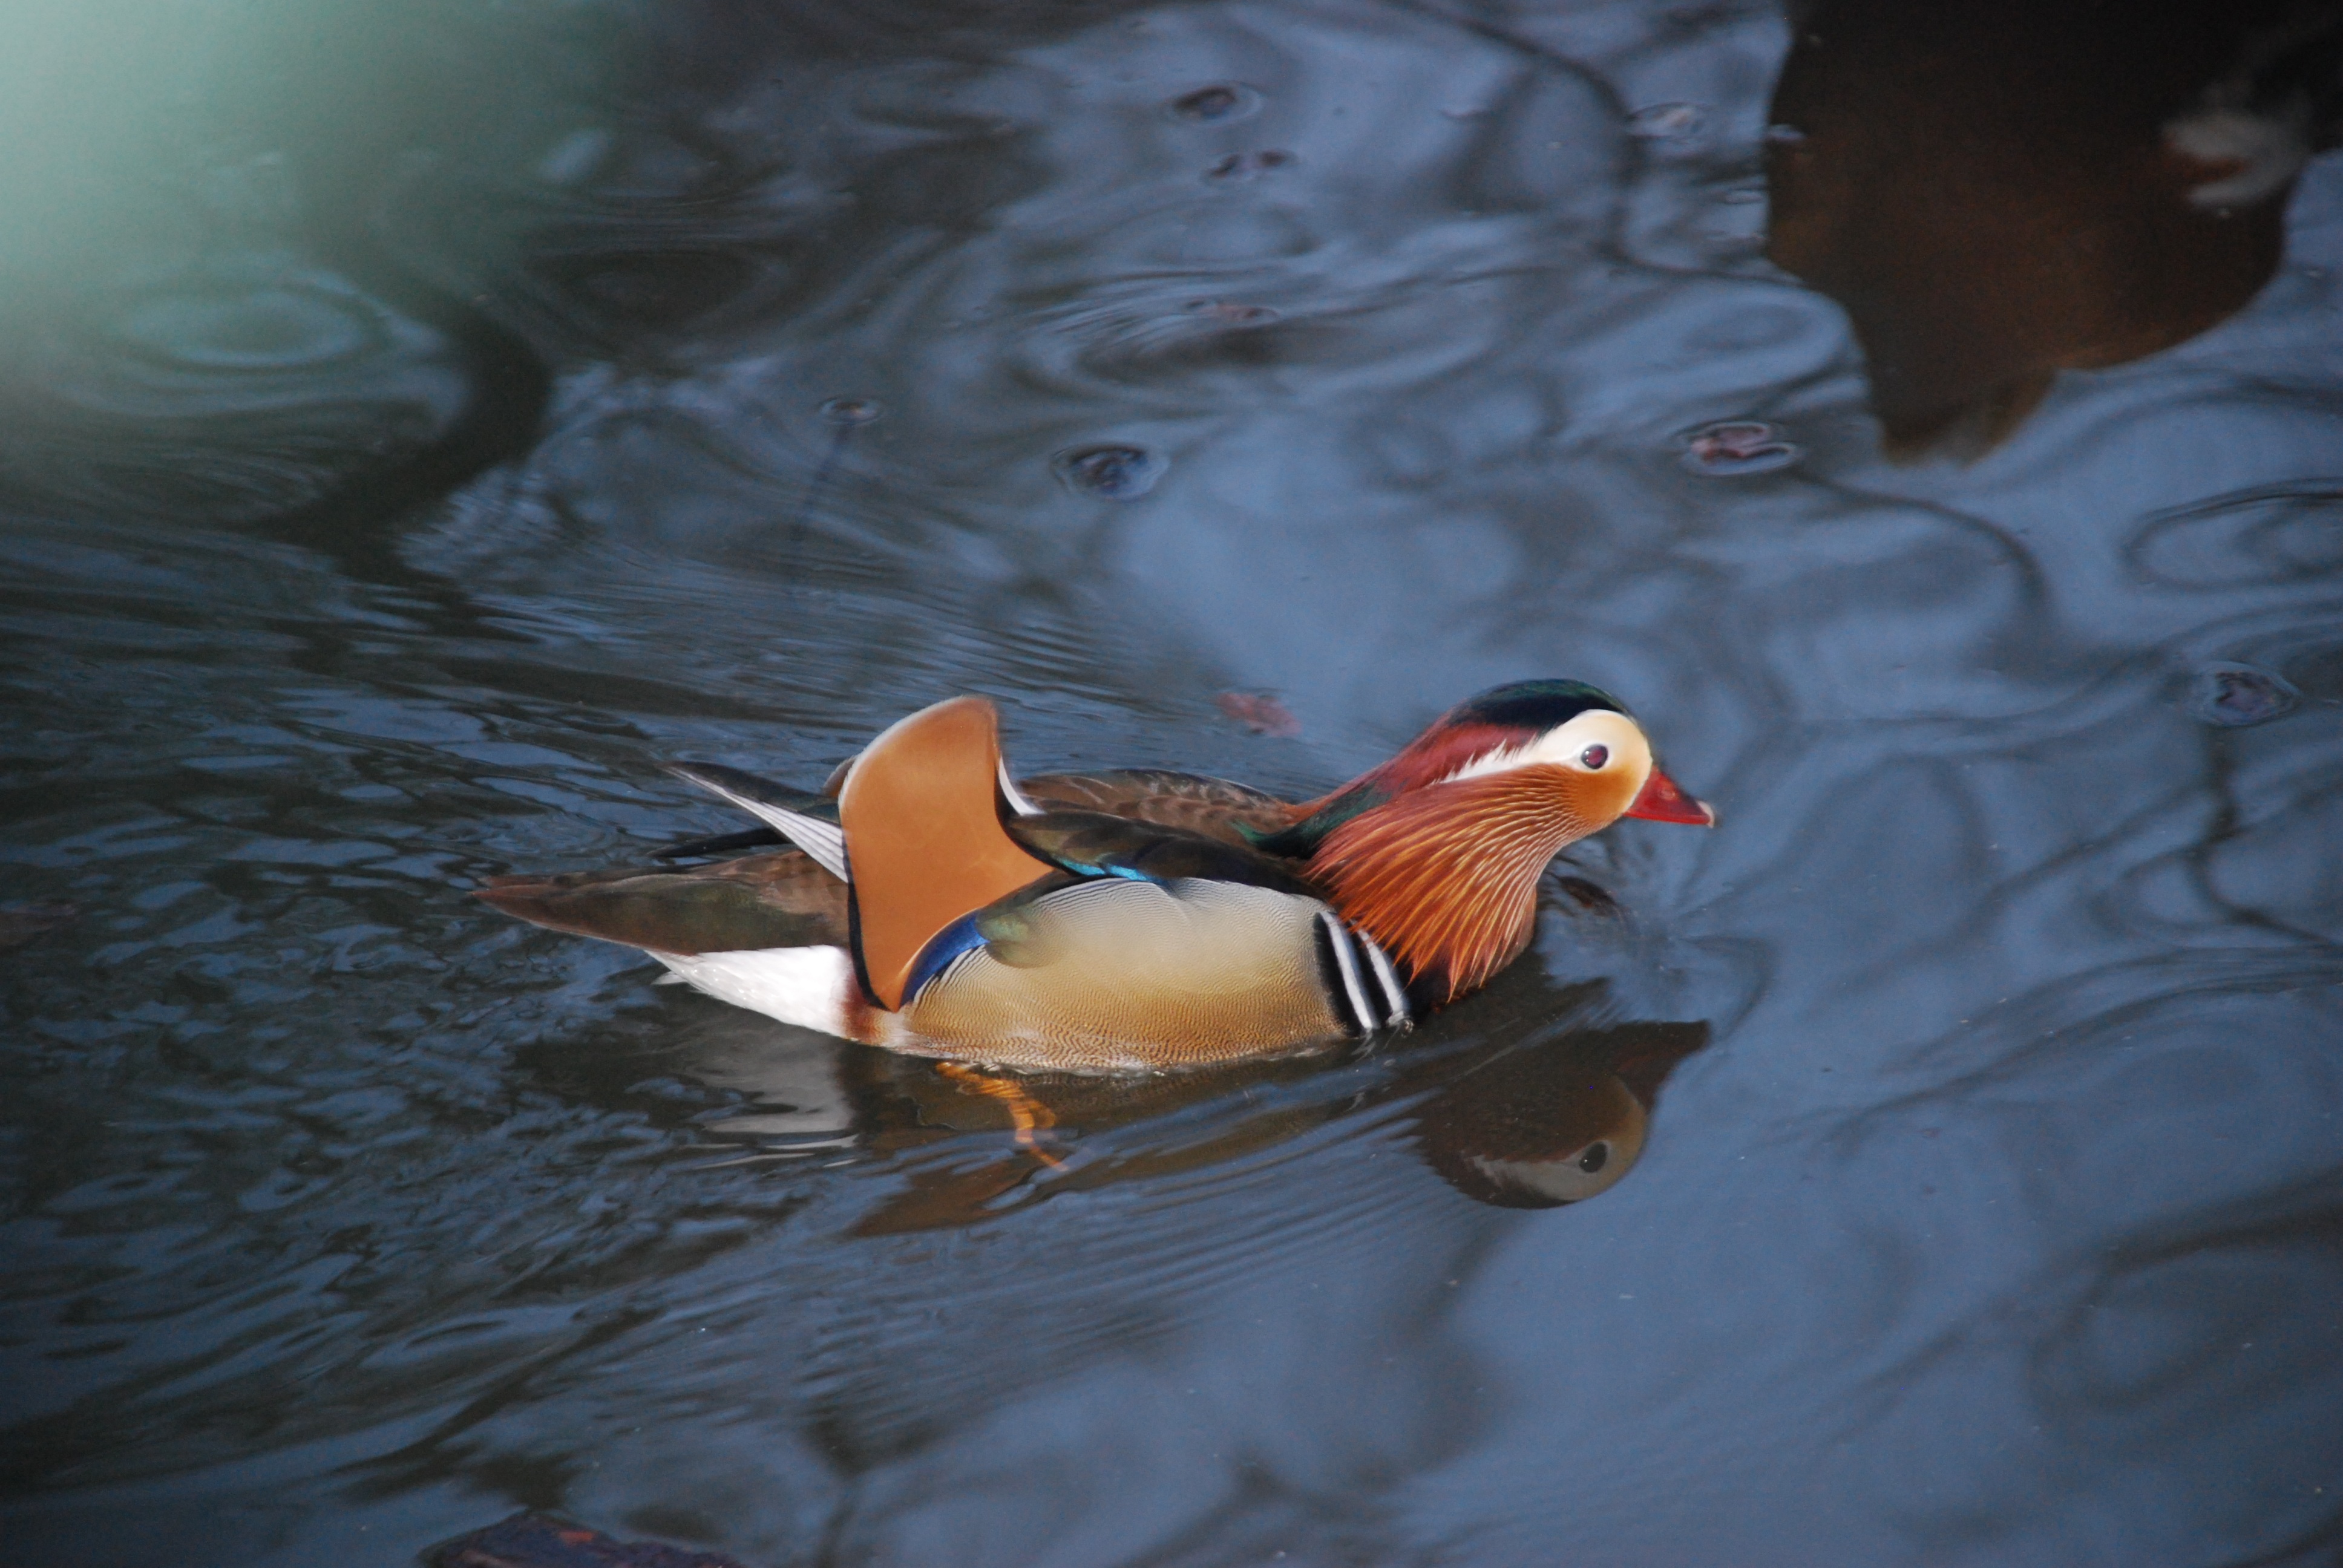
water, bird, wing, reflection, beak, fauna, duck, vertebrate, waterfowl, water bird, mallard, ducks geese and swans